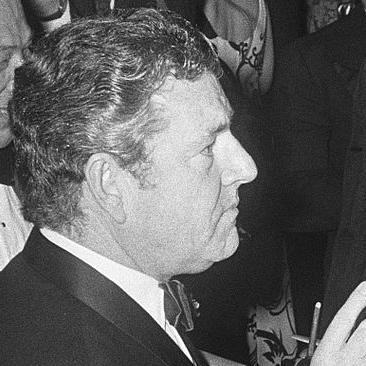
Age: 54